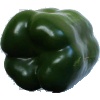
Label: green_pepper